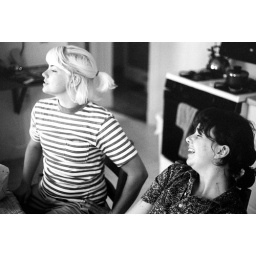
doing what we did best this semester, around the kitchen table one afternoon as i kill the roll of film.